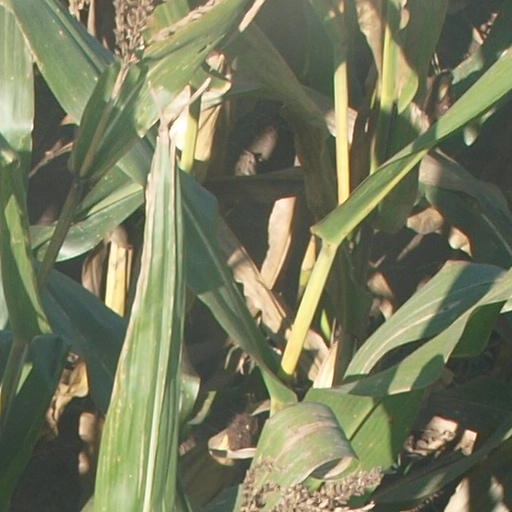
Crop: maize; corn